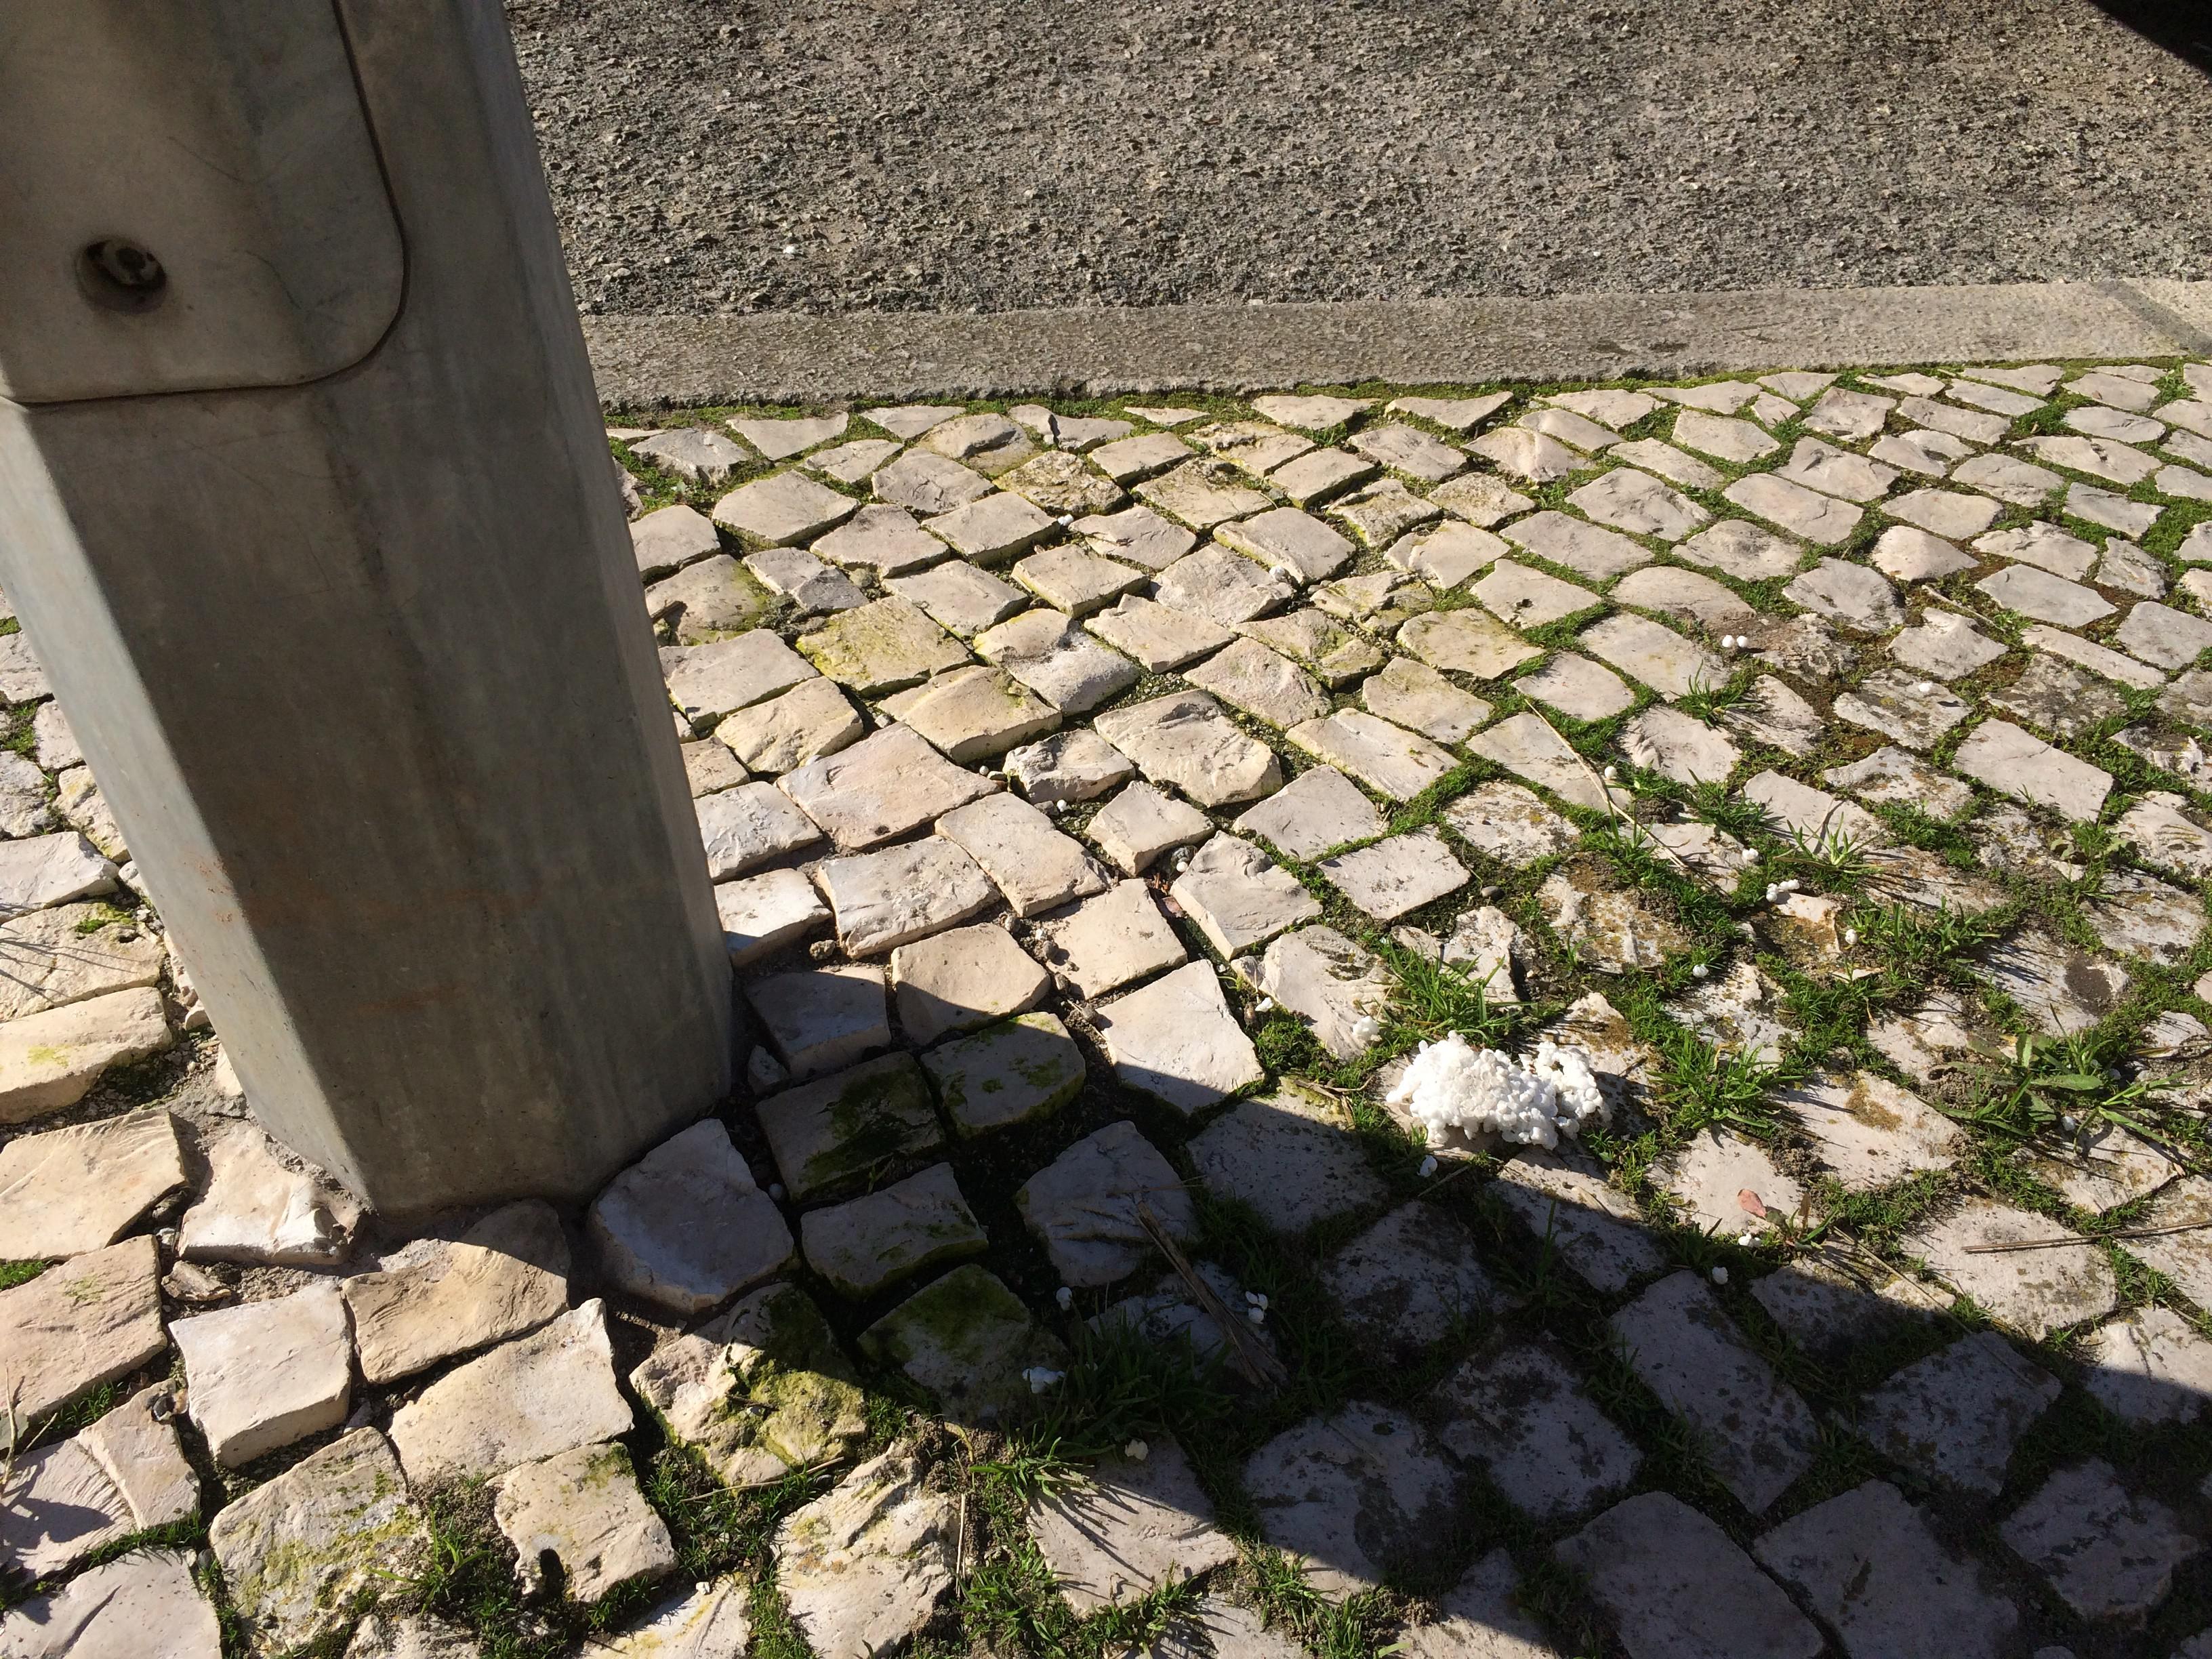
Object: Styrofoam piece (Styrofoam piece)